Royalist War

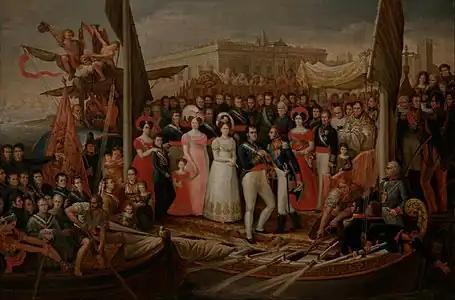
"The Landing of Ferdinand VII in El Puerto de Santa María" by José Aparicio. It represents the landing of Ferdinand VII in the Puerto de Santa María after having been "liberated" from his "captivity" in Cádiz. He is received by the Duke of Angoulême, commander of the "One Hundred Thousand Sons of San Luis" who have invaded Spain to "rescue" him, and by the Duke of Infantado, president of the absolutist Regency appointed by the French.

To address the critical situation that was being experienced in the northern half of Spain, extraordinary Cortes were convened and inaugurated on October 7. There a series of decisions were made to stop the royalist offensive. Some convents were suppressed because they were believed to be a nest of absolutists, which was true; Emphatic patriotic statements were made in honor of the Seventh of July, to raise the public spirit — to which the foundation that same month of October of the Landaburian Society also contributed. who took the name of Mamerto Landáburu, one of the first victims of the absolutist uprising of July—; and military measures were adopted to improve the efficiency of the Army. For its part, the government led by Evaristo San Miguel decreed in October 1822 a fifth extraordinary general aimed at recruiting 30,000 soldiers and got the Cortes to authorize him to discretionally replace military leaders whom he considered disaffected to the constitutional cause. He also agreed to the sending reinforcement troops to Catalonia, Navarra and the Basque Country.